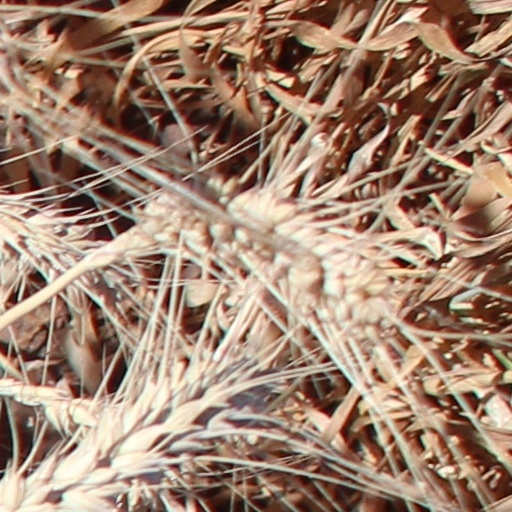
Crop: wheat